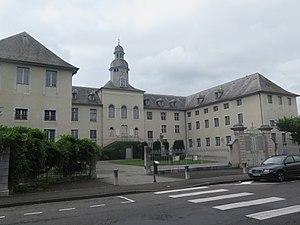
Cet article recense les monuments historiques des Hautes-Pyrénées, en France.